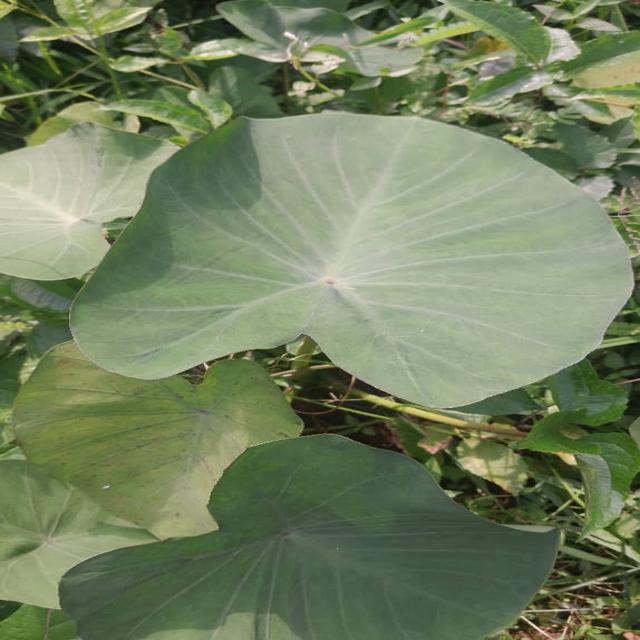
Label: Healthy